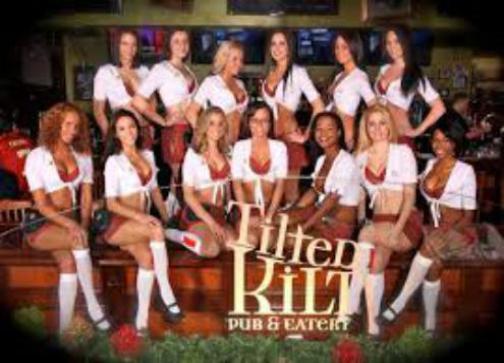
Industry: Clothes